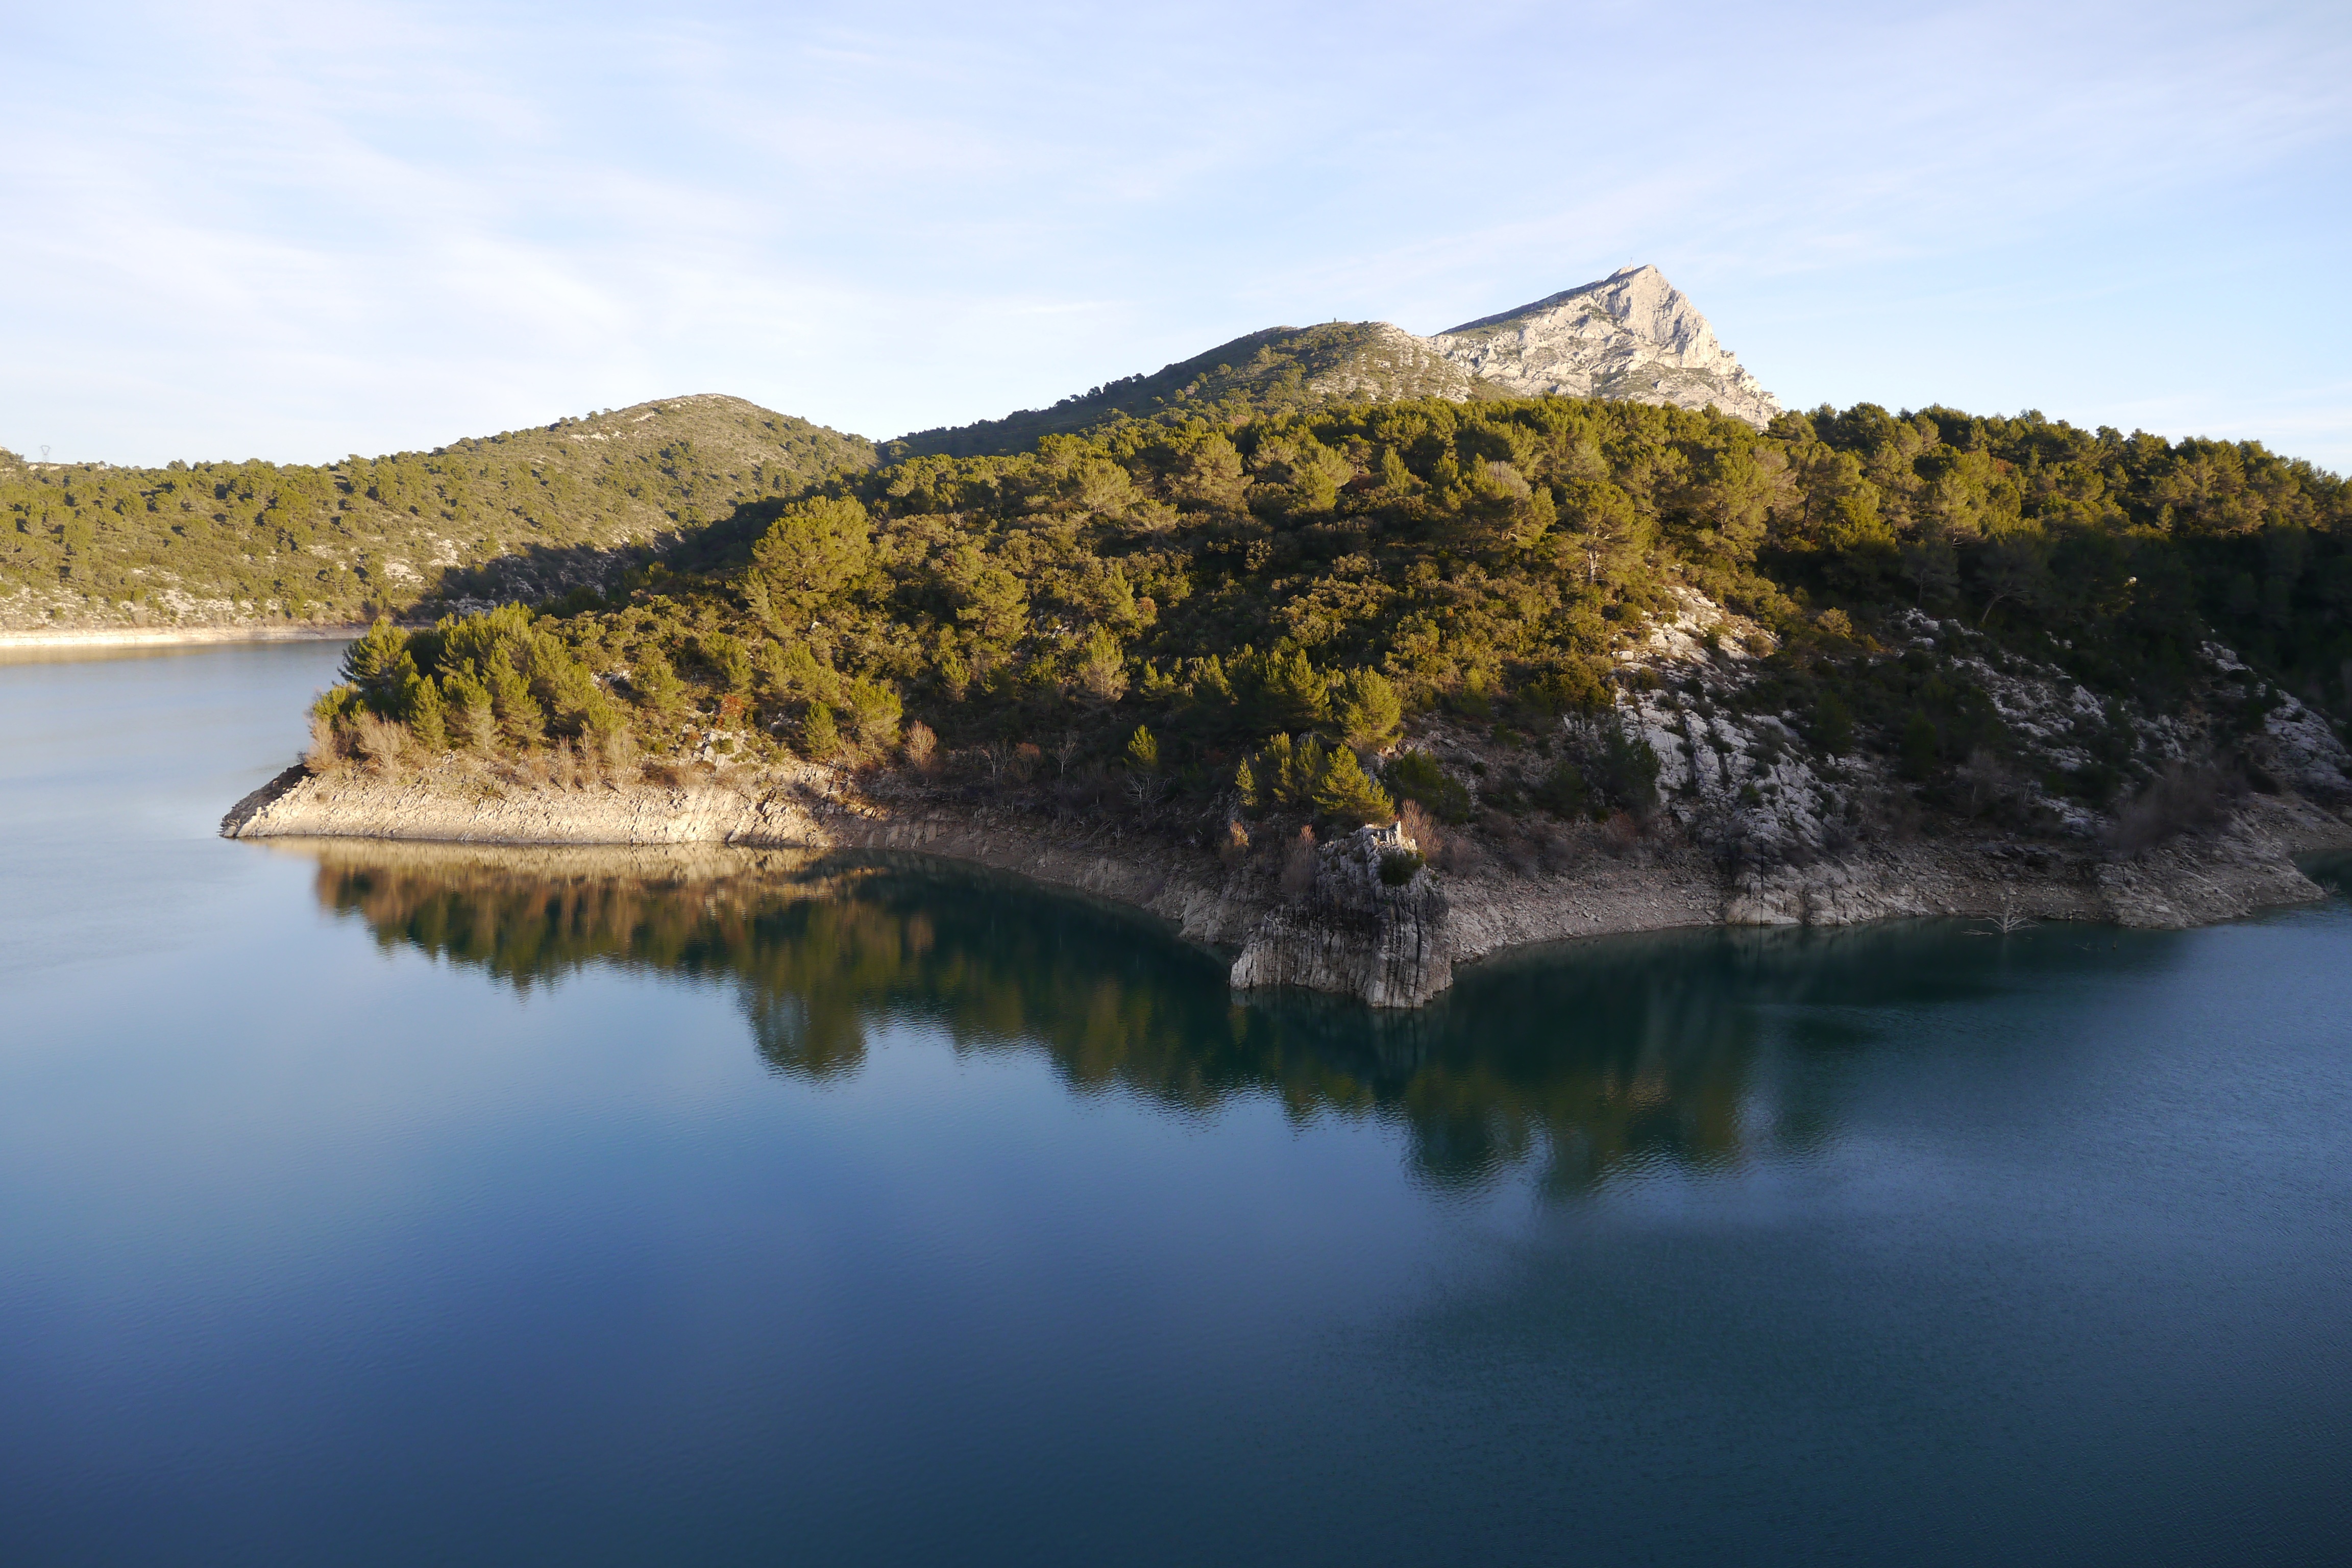
landscape, sea, coast, tree, water, nature, mountain, hill, shore, lake, reflection, autumn, bay, reservoir, terrain, body of water, south, loch, aix en provence, provencal colour, holy victory, sainte victoire, cezanne